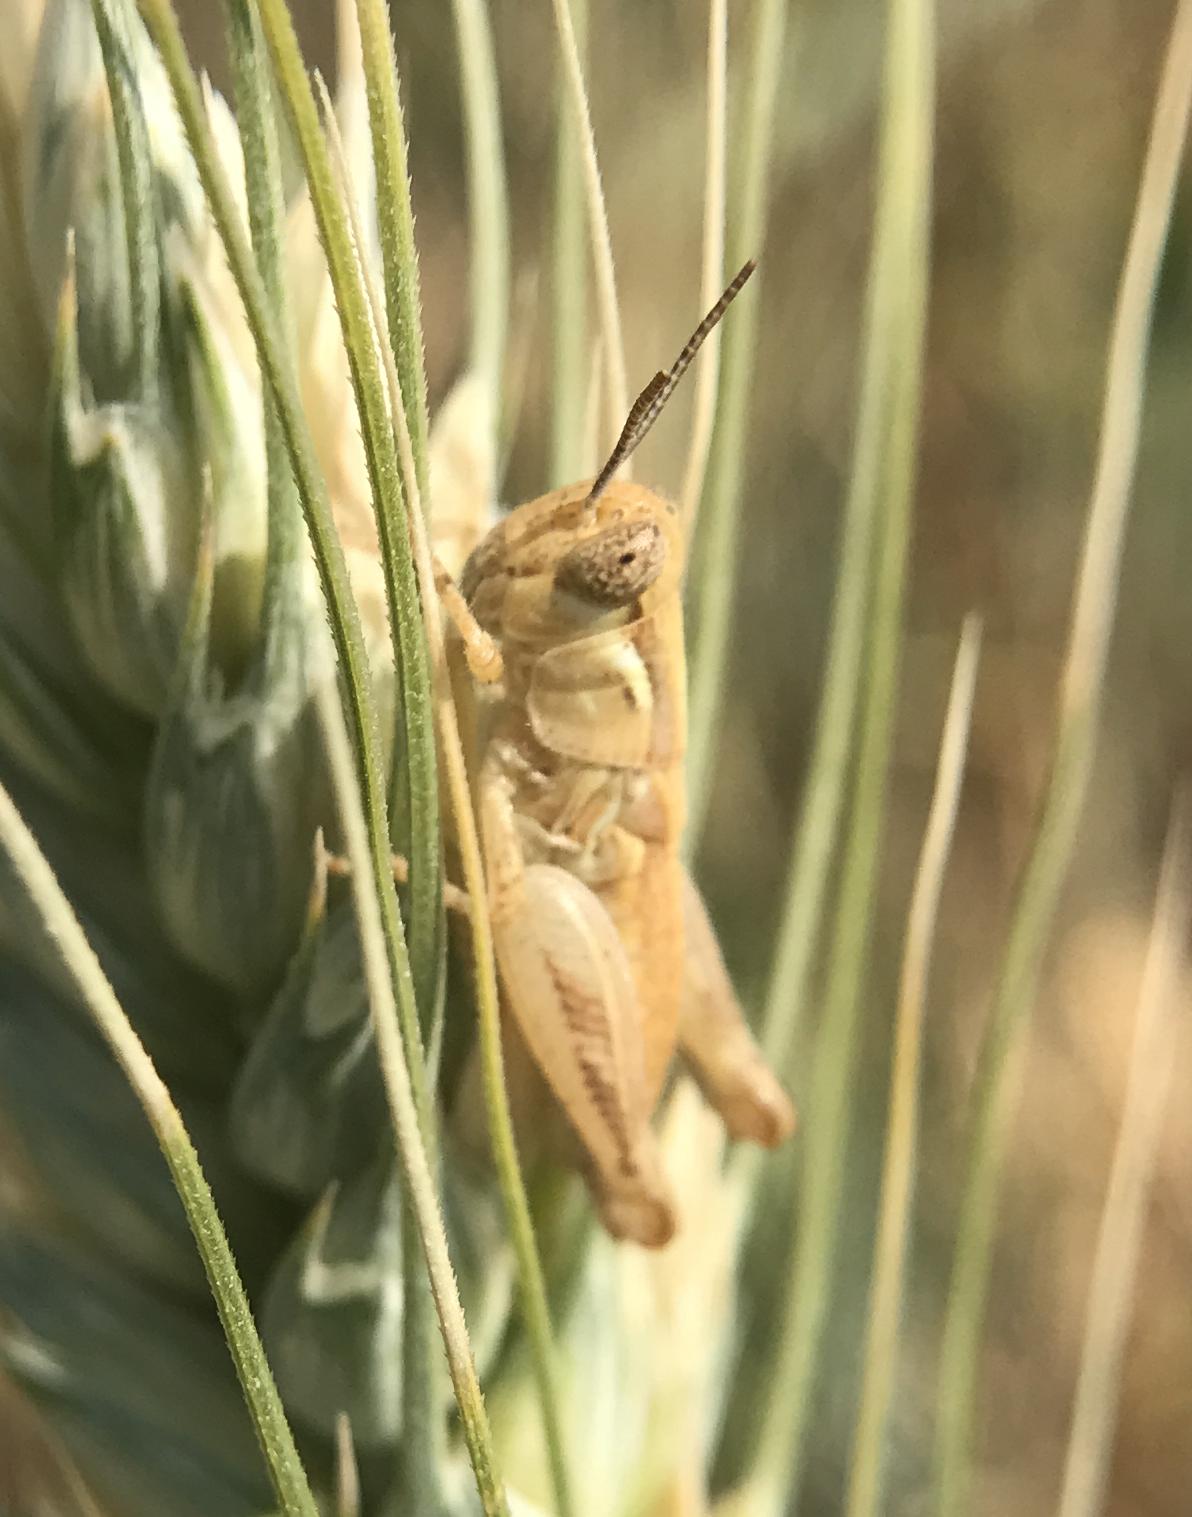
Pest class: occasional_pest